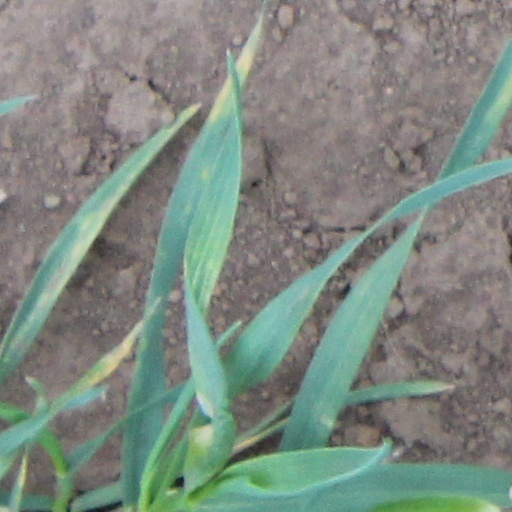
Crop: wheat